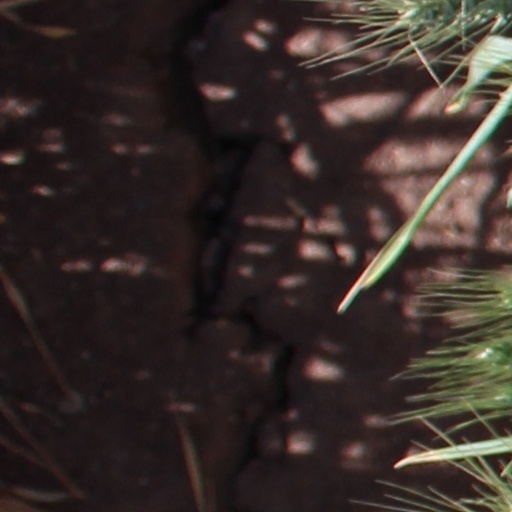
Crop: wheat